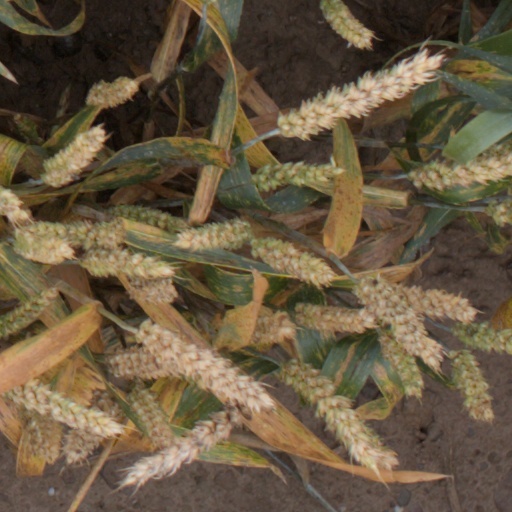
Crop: wheat